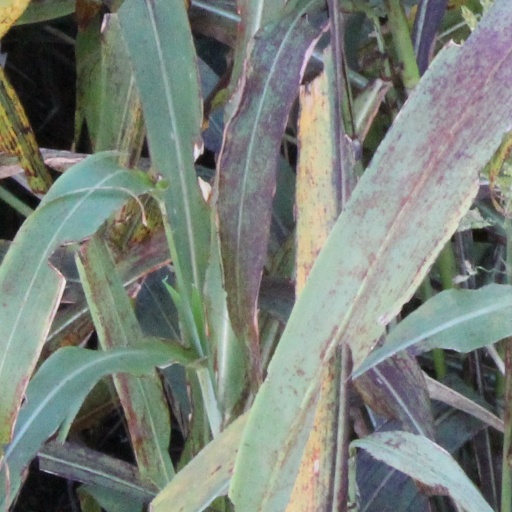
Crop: sorghum